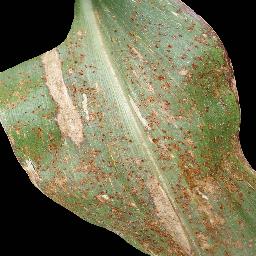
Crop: corn
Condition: (maize)_common_rust